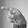
ASL letter: P